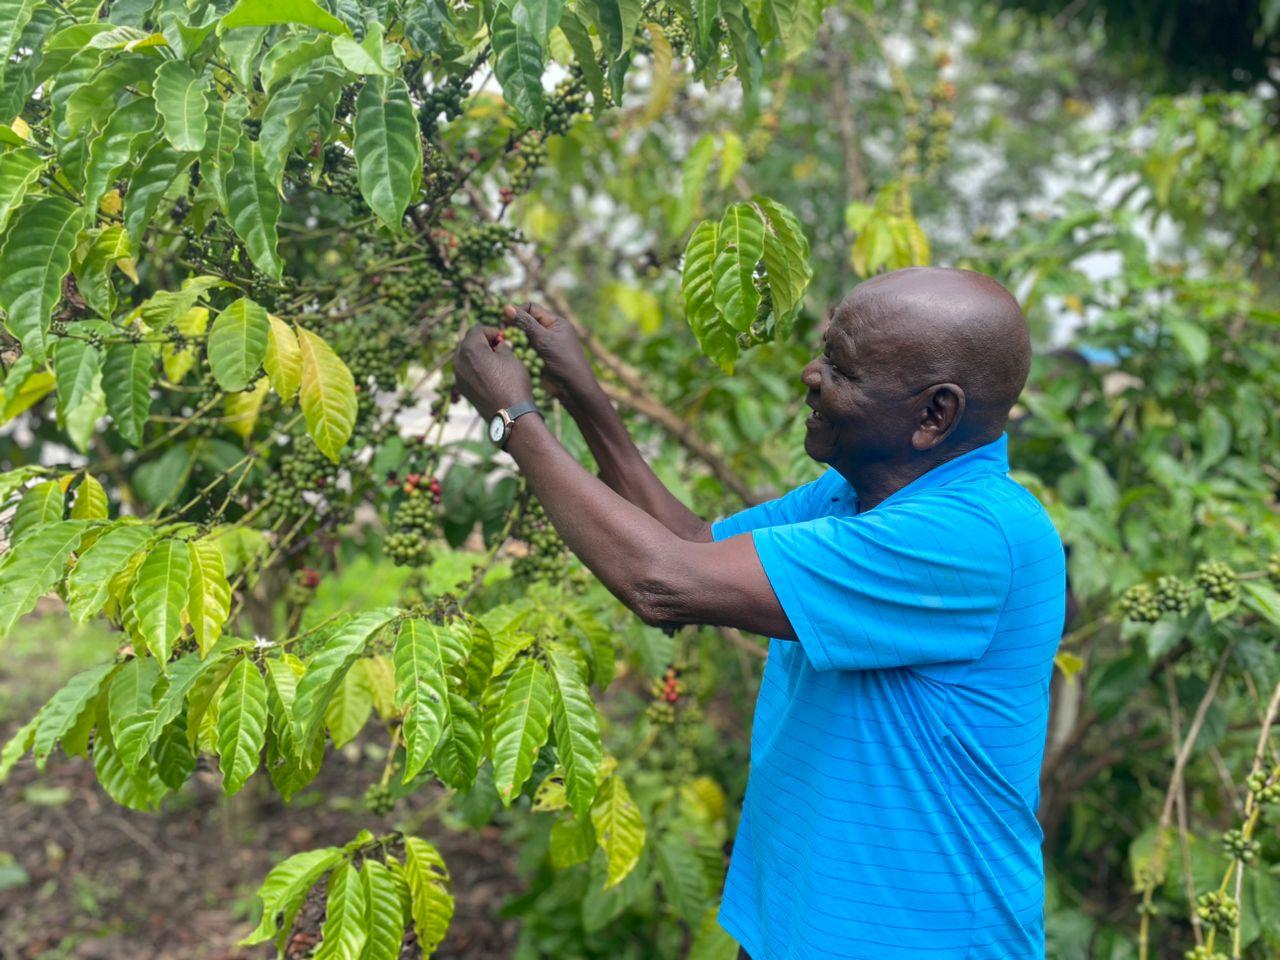
Eneo la shamba la miti ya kahawa ambazo zimeshaanza kutoa matunda, ambayo mengine yameanza kuiva na kuwa na rangi nyekundu. Pia kuna mtu aliye karibu na mti wa kahawa huku ameshika matunda.